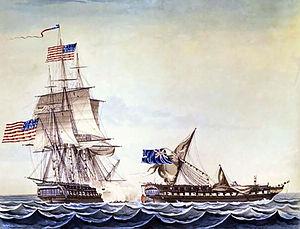
L'USS Constitution est une frégate en bois à trois-mâts de l'United States Navy. Baptisée par le président George Washington d'après la Constitution des États-Unis, elle est le plus vieux navire de guerre encore à flot dans le monde. Lancée en 1797, la Constitution était l'une des six frégates originelles de l'United States Navy autorisées par le Naval Act de 1794 et la troisième à être construite. L'architecte naval Joshua Humphreys conçut les frégates pour qu'elles soient les navires capitaux de la jeune marine américaine ; la Constitution et ses sister-ships étaient donc plus grands et mieux armés que les frégates standards de l'époque. Construite à Boston dans le Massachusetts dans le chantier naval d'Edmund Hartt, elle eut pour premières missions de fournir une protection pour les navires marchands américains lors de la Quasi-guerre avec la France et de lutter contre les pirates barbaresques durant la guerre de Tripoli.
La HMS Java est une frégate de 5ᵉ rang de la Royal Navy, qui servit d'abord dans la marine impériale française sous le nom de Renommée, avant sa capture le 20 mai 1811.
La campagne de l'île Maurice est une série d'opérations amphibies et navales menées par la Royal Navy contre les possessions de l'Empire français dans l'océan Indien, visant plus particulièrement l'archipel des Mascareignes. Cette campagne se solde par une victoire britannique incontestable, l'archipel étant entièrement conquis par leurs forces. Elle prend place durant les guerres napoléoniennes contre la Cinquième Coalition, entre l'été 1809 et l'été 1811.